Khoey Ho Tum Kahan

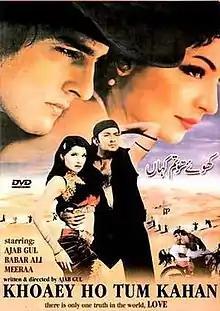

Khoey Ho Tum Kahan (Urdu: کھوئے هو تم کہاں ) is a 2001 Pakistani Urdu film directed by Ajab Gul. The film starred Babar Ali, Ajab Gul and Meera.Choreography By Ehtisham Ali Khan .It earned 5 Nigar Awards, and performed well at the box office.